Bluefield High School (Prince Edward Island)

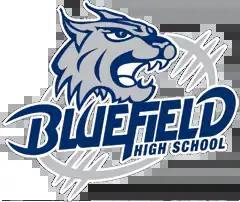

Bluefield High School (BHS) is a Canadian secondary school in Hampshire, Prince Edward Island for students from the Mid-part of Queens County, including the town of Cornwall.